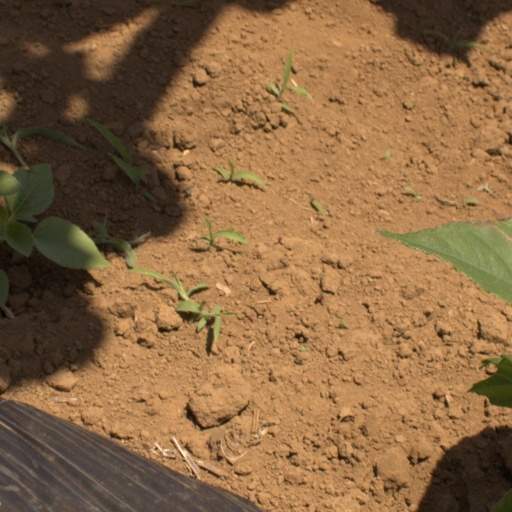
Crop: Jerusalem artichoke